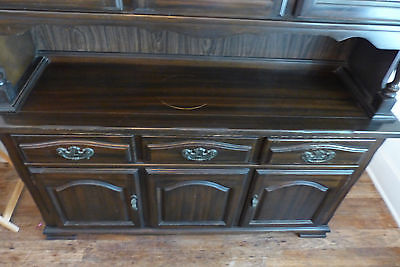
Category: cabinet